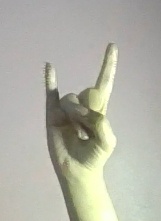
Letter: la